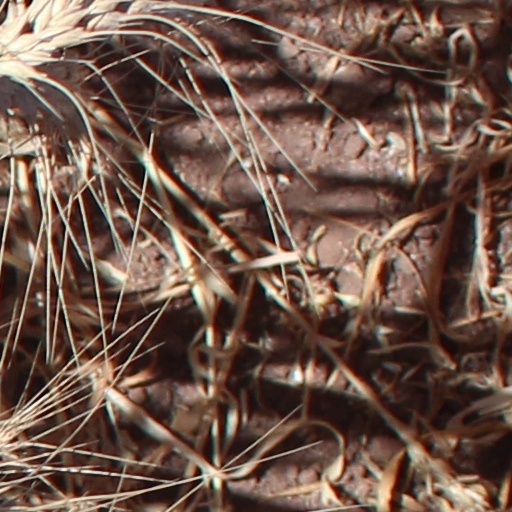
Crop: wheat